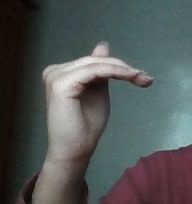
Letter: khaa